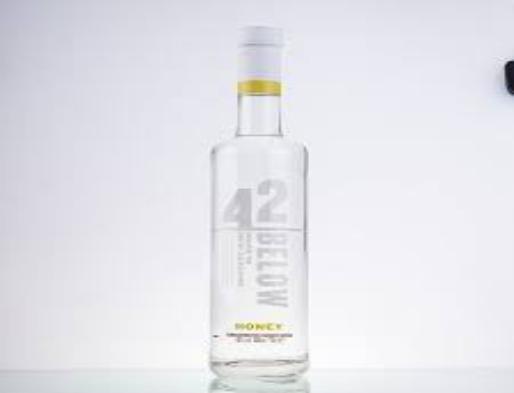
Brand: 42 Below
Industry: Food